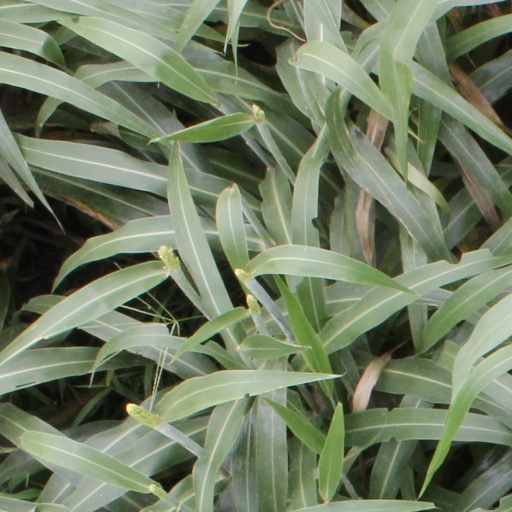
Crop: sorghum